Mount Rorqual

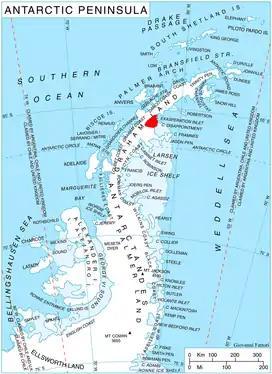
Location of Aristotle Mountains on the Antarctic Peninsula.

Mount Rorqual is a peak between Starbuck and Stubb Glaciers in southeastern Aristotle Mountains, 5 nautical miles (9 km) west of Mount Queequeg, on the east side of Graham Land. The feature is rocky and precipitous, rises to 1,110 m and is separated from Cachalot Peak by a narrow ridge. The name is one of a group in the area applied by United Kingdom Antarctic Place-Names Committee (UK-APC) that reflects a whaling theme, the Rorquals being a species of baleen whales.